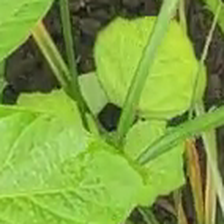
Weed species: Little_Mallow(Malva parviflora)